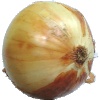
Label: white_onion